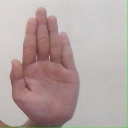
अक्षर: ध